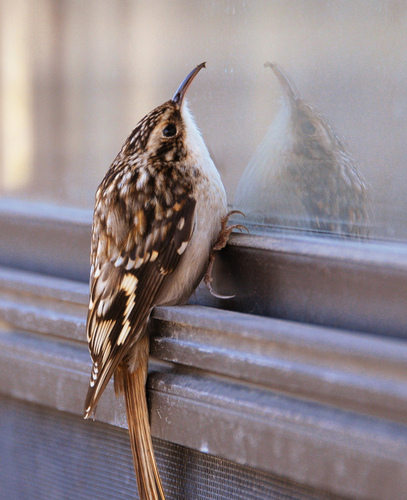
the back and wings have a beautiful brown, black, and white pattern, while it's breast and belly are white.
a smaller bird with an intricate brown, white, and black design on its upper body and a long curved beak.
this is a bird with a white belly, brown spotted back and a pointed beak.
this bird is brown and white in color with a very skinny beak, and brown eye rings.
this is a brown bird with a white breast and long, skinny bill.
this bird is brown with white and has a very short beak.
this bird has a awkwardly thin and long bill with brown and white spots all over its back.
this is a puffy brown bird with a white breast and long, thin bill.
this bird has a brown crown as well as a white belly
this bird has a brown back with white spots and a white underbelly, its bill is long but flat.
Species: Brown Creeper